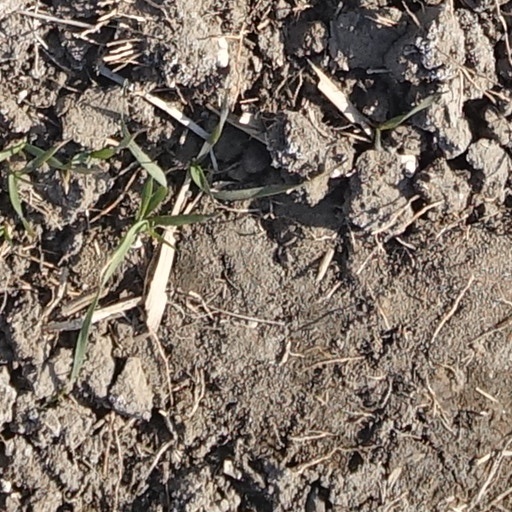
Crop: wheat